Rempstone Stone Circle

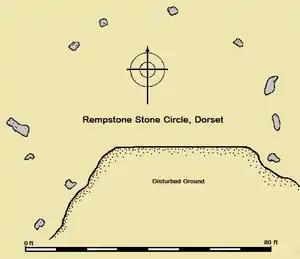
Plan of Rempstone Stone Circle (based on that published by Piggott and Piggott in 1939)

Burl has noted that Rempstone Stone Circle is "damaged and overgrown". Similarly, Gale stated that "the description and evaluation of this site [is] very difficult" on account of it being "much disturbed". Eight stones survive; five are standing, while three more are recumbent. The standing stones vary in size, and are irregularly shaped. The stones are sandstone boulders which geologically belong to the Bagshot Beds, on which the circle is located.